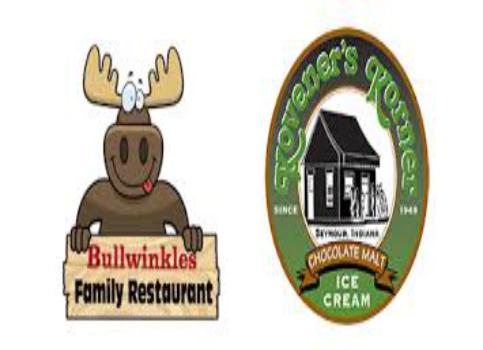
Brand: Bullwinkle's Restaurant
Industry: Food